Jacob Two-Two Meets the Hooded Fang (1978 film)

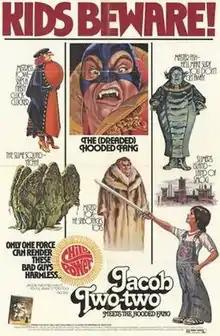

Jacob Two-Two Meets The Hooded Fang is a 1978 film adaptation of Mordecai Richler's children's novel by the same name. He was a father of five children, with the youngest, Jacob, inspiring his character Jacob Two-Two. The main character is Jacob Two-Two, a young boy who has a habit of repeating himself in order to be heard by those around him.